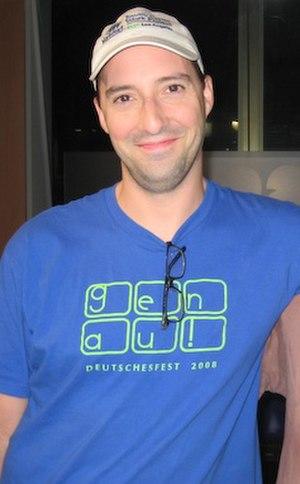
Les personnages de Chuck, série télévisée américaine, se constituent de onze acteurs principaux, d'une douzaine d'acteurs récurrents et d'un nombre aléatoire d'invités au fil des saisons.